Funny Man (film)

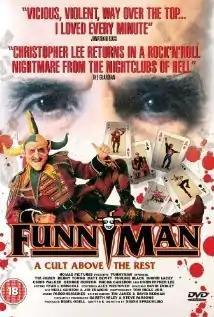
DVD cover

Funny Man is a 1994 British comedy horror film written and directed by Simon Sprackling. It stars Christopher Lee, Tim James, Pauline Black and Benny Young.